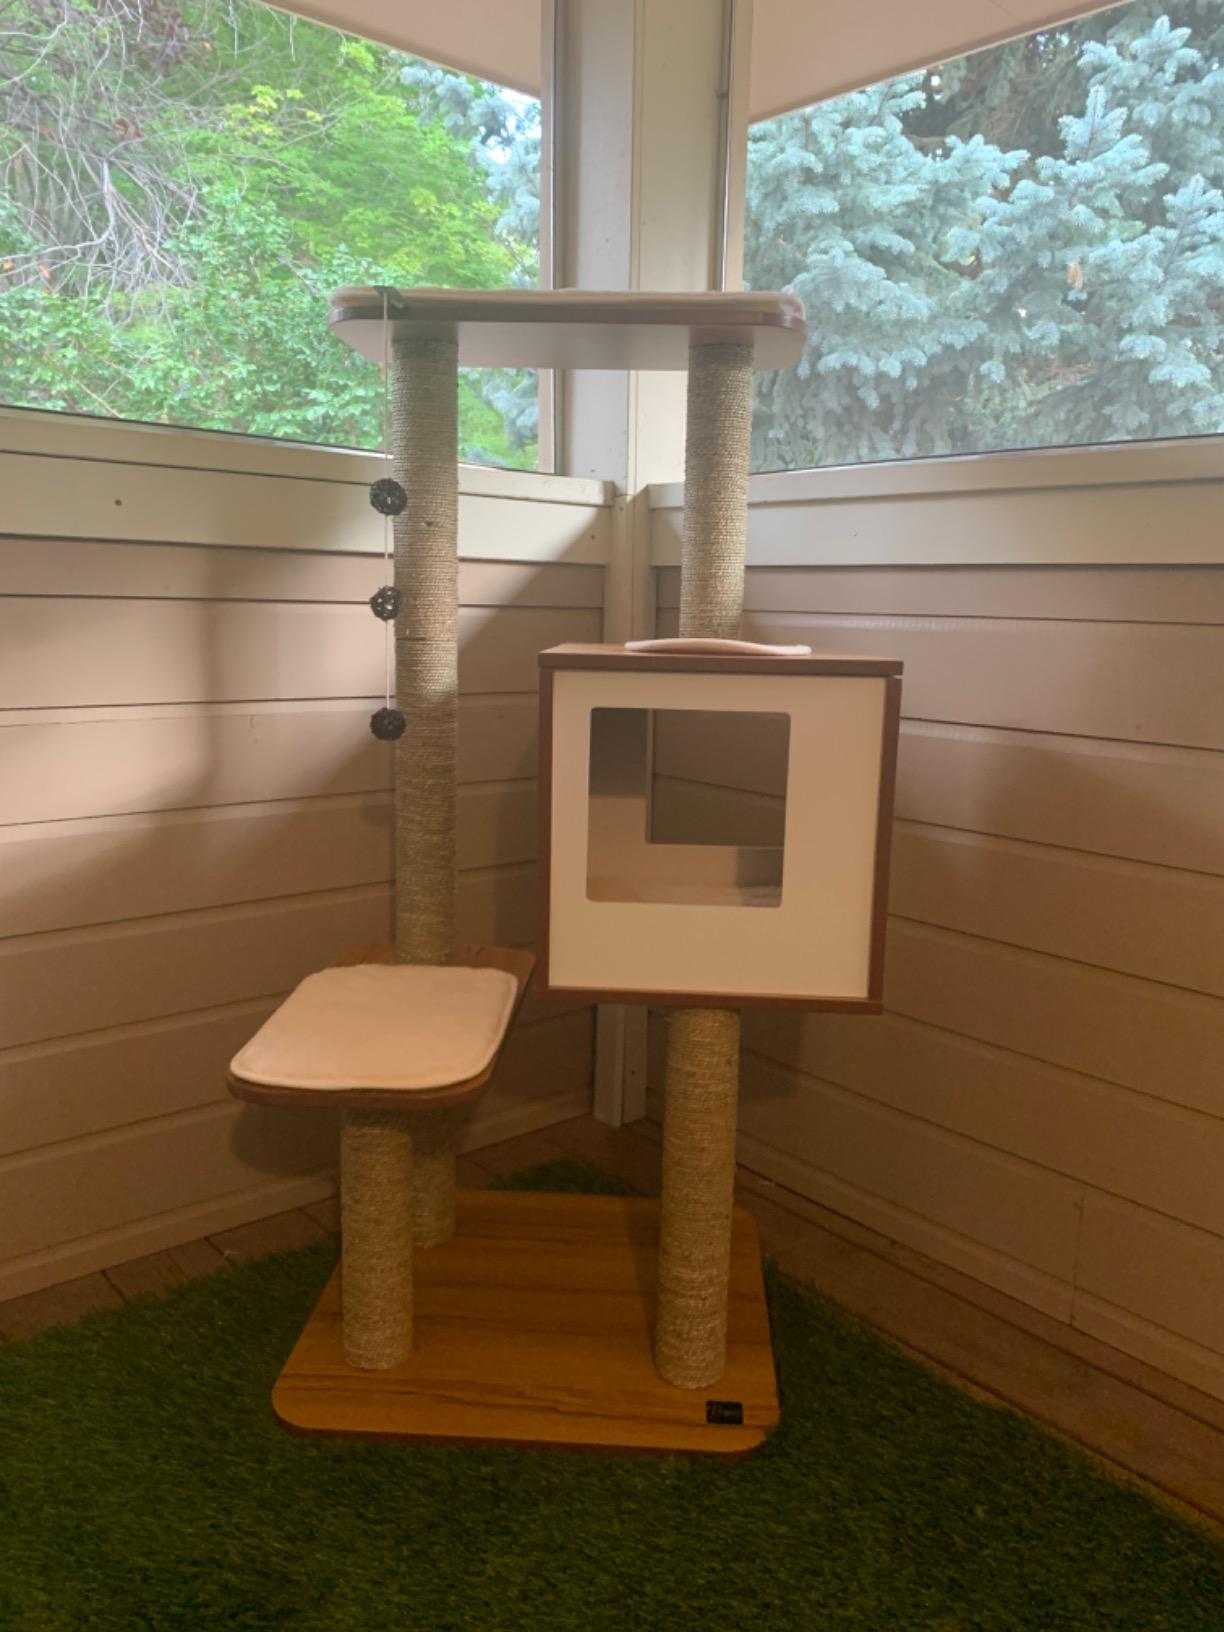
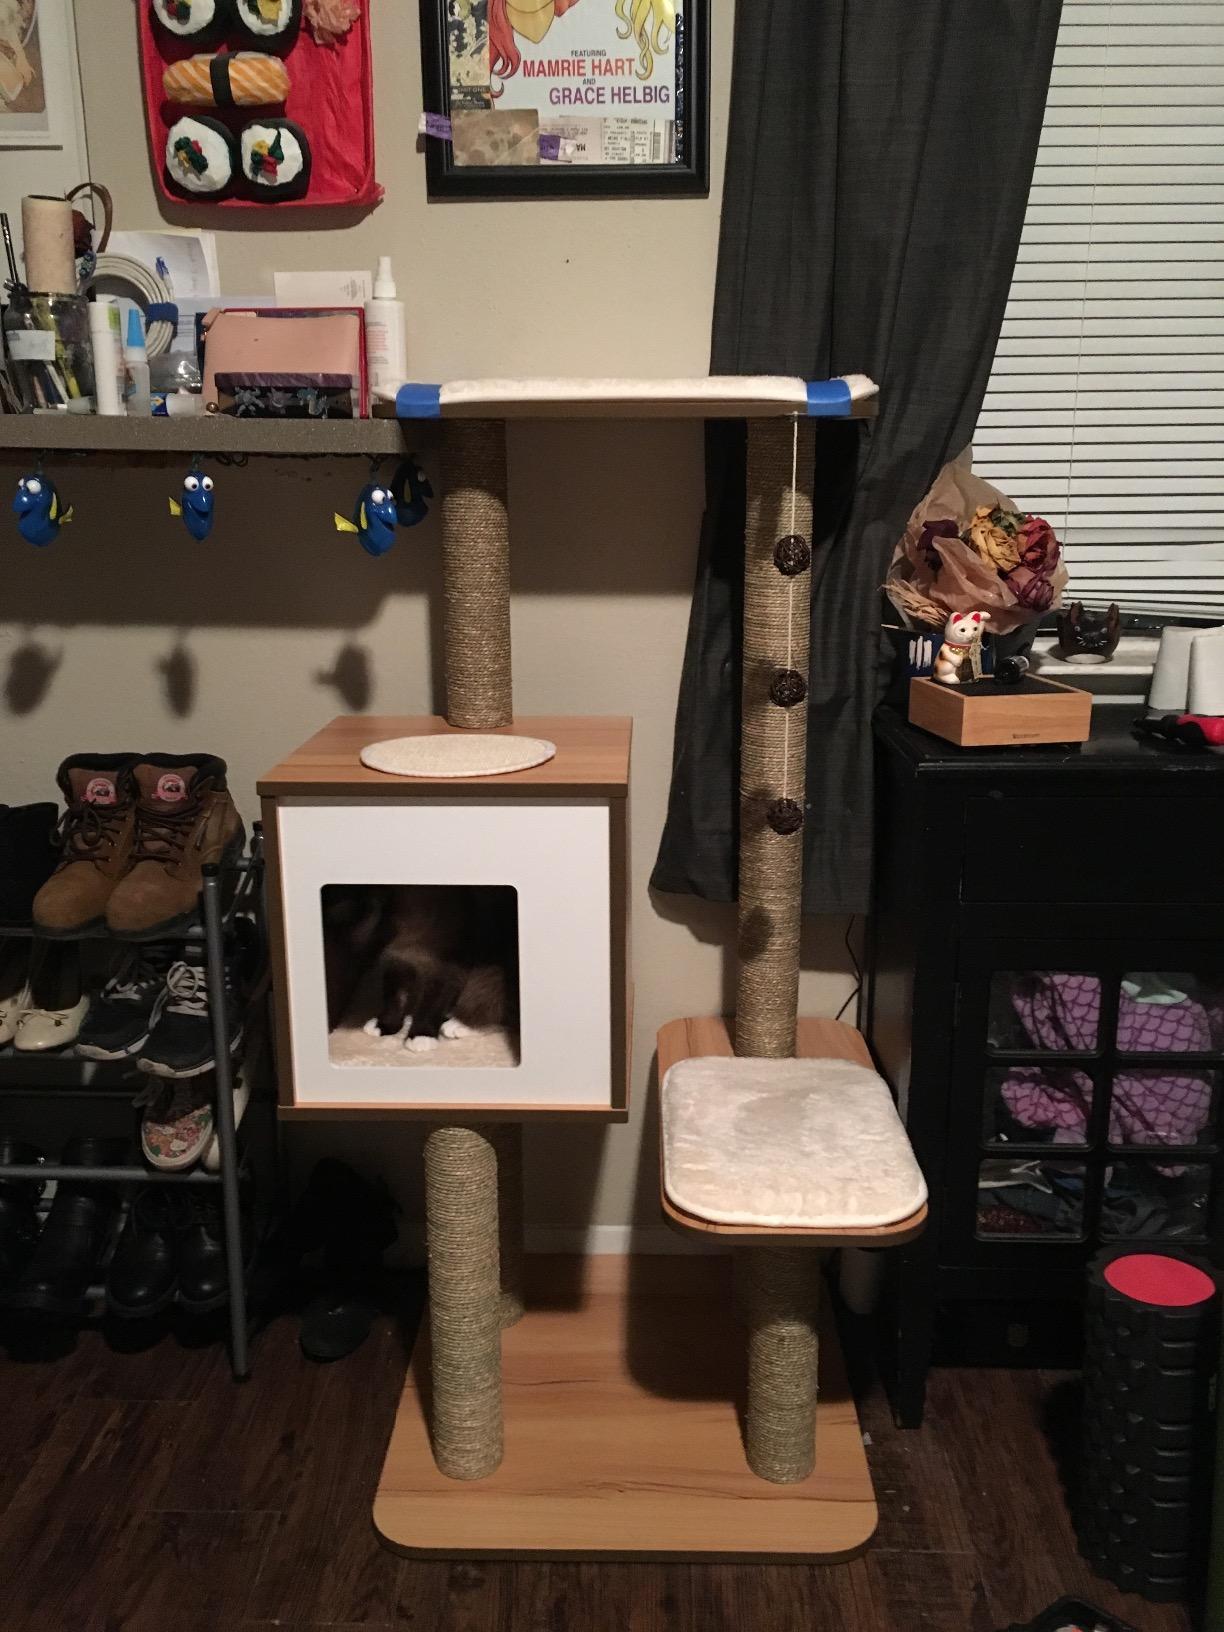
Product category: items_cat tree
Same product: yes